Willoughby–Suydam Historic District

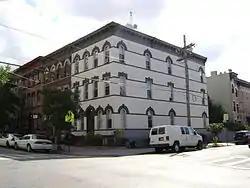

Willoughby–Suydam Historic District is a national historic district in Brooklyn, New York, New York. It consists of 50 contributing residential buildings built between 1902 and 1904. They are three story brick tenements that have two apartments per floor. Some feature yellow and white terra cotta detailing.